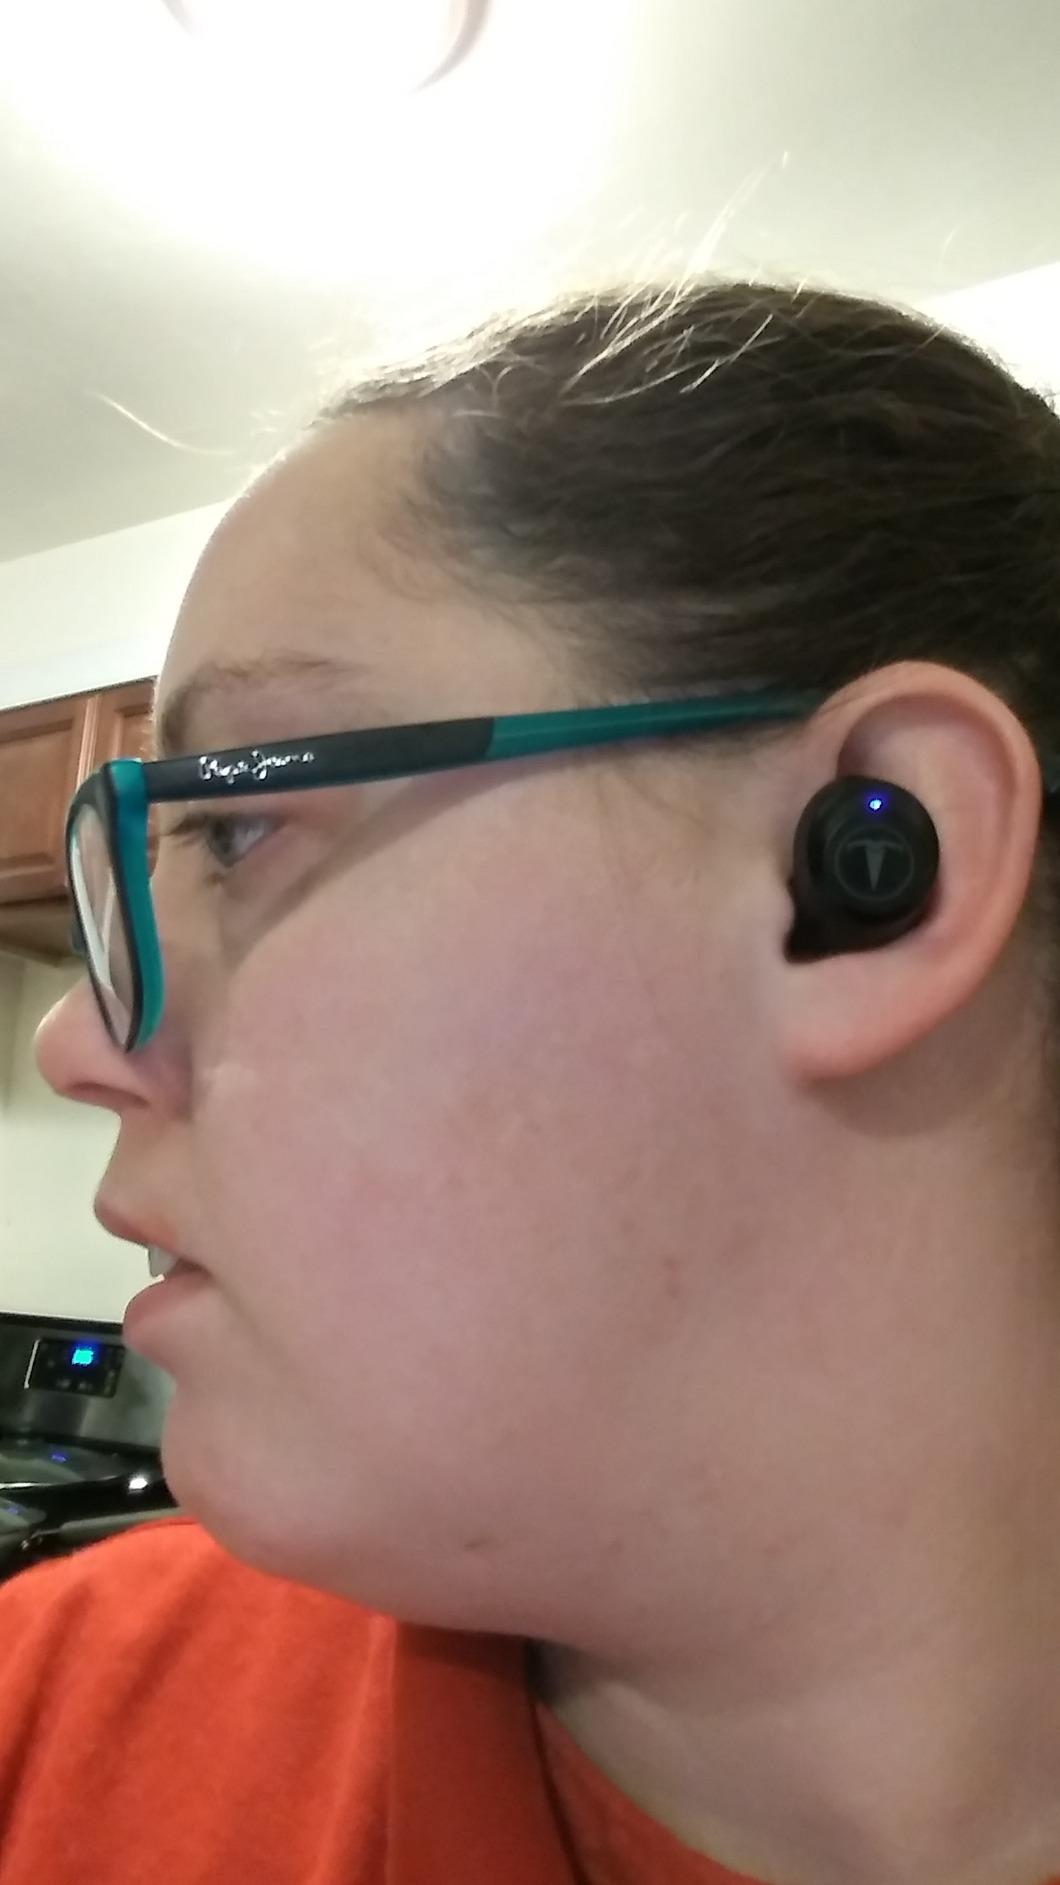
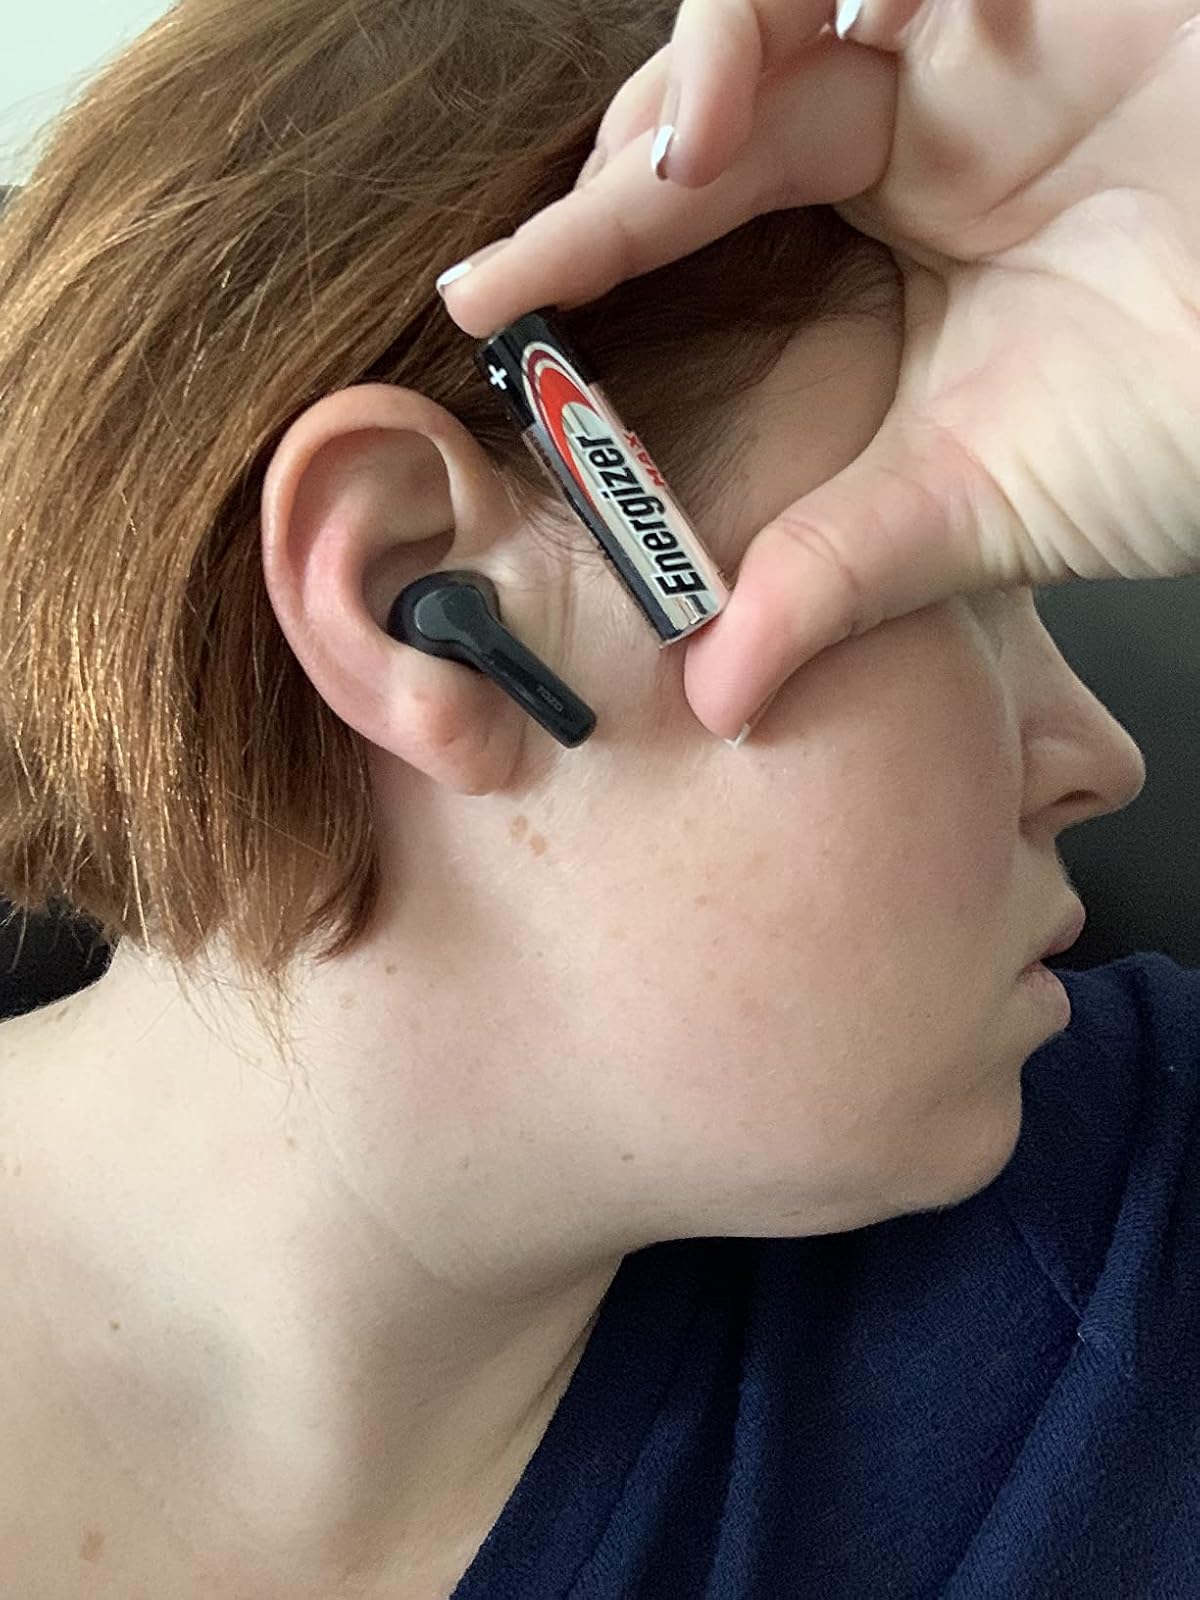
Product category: earbuds
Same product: no